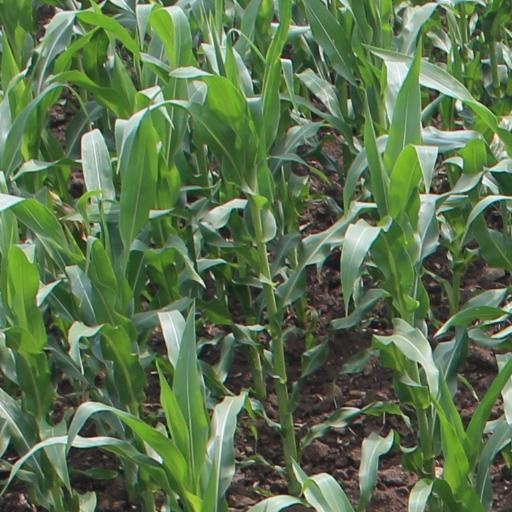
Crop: maize; corn